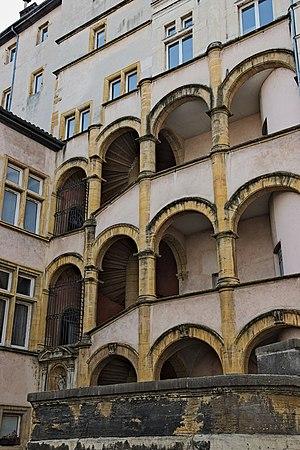
Hôtel Paterin (ou Maison Henri IV) à Lyon. Construit sous François 1er pour le magistrat lyonnais Claude Paterin.
La rue Juiverie est une rue piétonne pavée du quartier du Vieux Lyon, dans le 5ᵉ arrondissement de Lyon. D'orientation nord-sud, elle relie la place Saint-Paul à l'embranchement des rues de la Loge et montée du Change.